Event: Nepal Earthquake
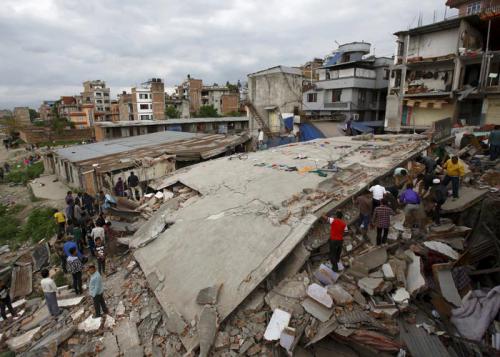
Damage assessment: damage